Brazil–Norway relations

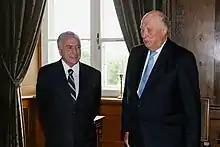
Brazilian President Michel Temer and King Harald V of Norway in Oslo; 2017.

Both nations have signed a few agreements such an Agreement on Trade and Economic, Industrial and Technical Cooperation (1978);